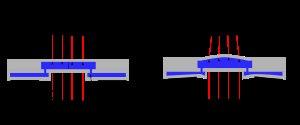
En optique, une lentille à focale variable ou lentille adaptative est une lentille dont la focale peut être modifiée sans déplacement mécanique. Trois technologies principales existent : les lentilles déformables par actionnement piézoélectrique, les lentilles à cristaux liquides, et les lentilles liquides.